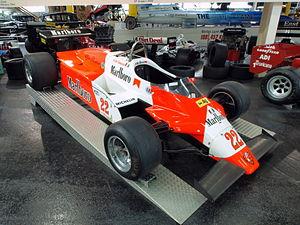
L'Alfa Romeo 182 est une monoplace de Formule 1 engagée par l'écurie italienne Alfa Romeo lors du championnat du monde de Formule 1 1982. Elle est pilotée par les Italiens Andrea De Cesaris et Bruno Giacomelli.